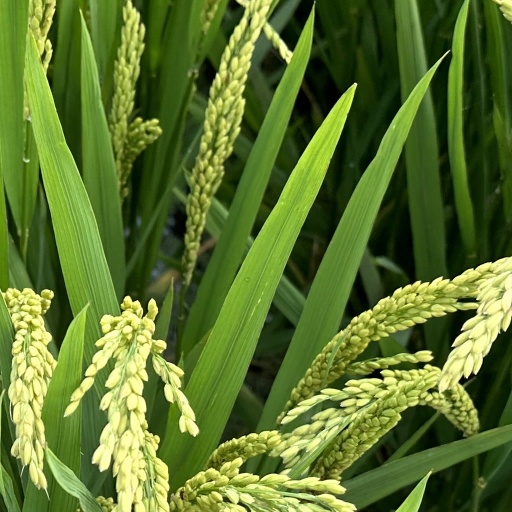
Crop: rice